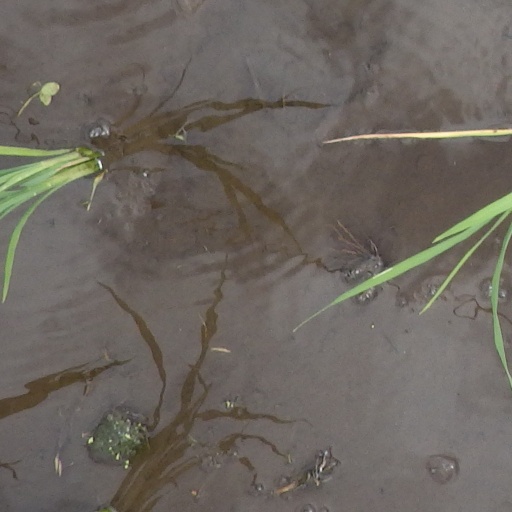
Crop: rice